This Hero Stuff

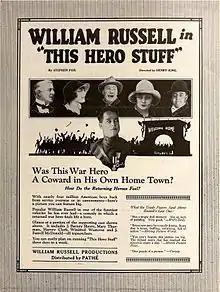
Advertisement

This Hero Stuff is a 1919 American silent Western comedy film directed by Henry King and starring William Russell, Winifred Westover, and J. Barney Sherry.